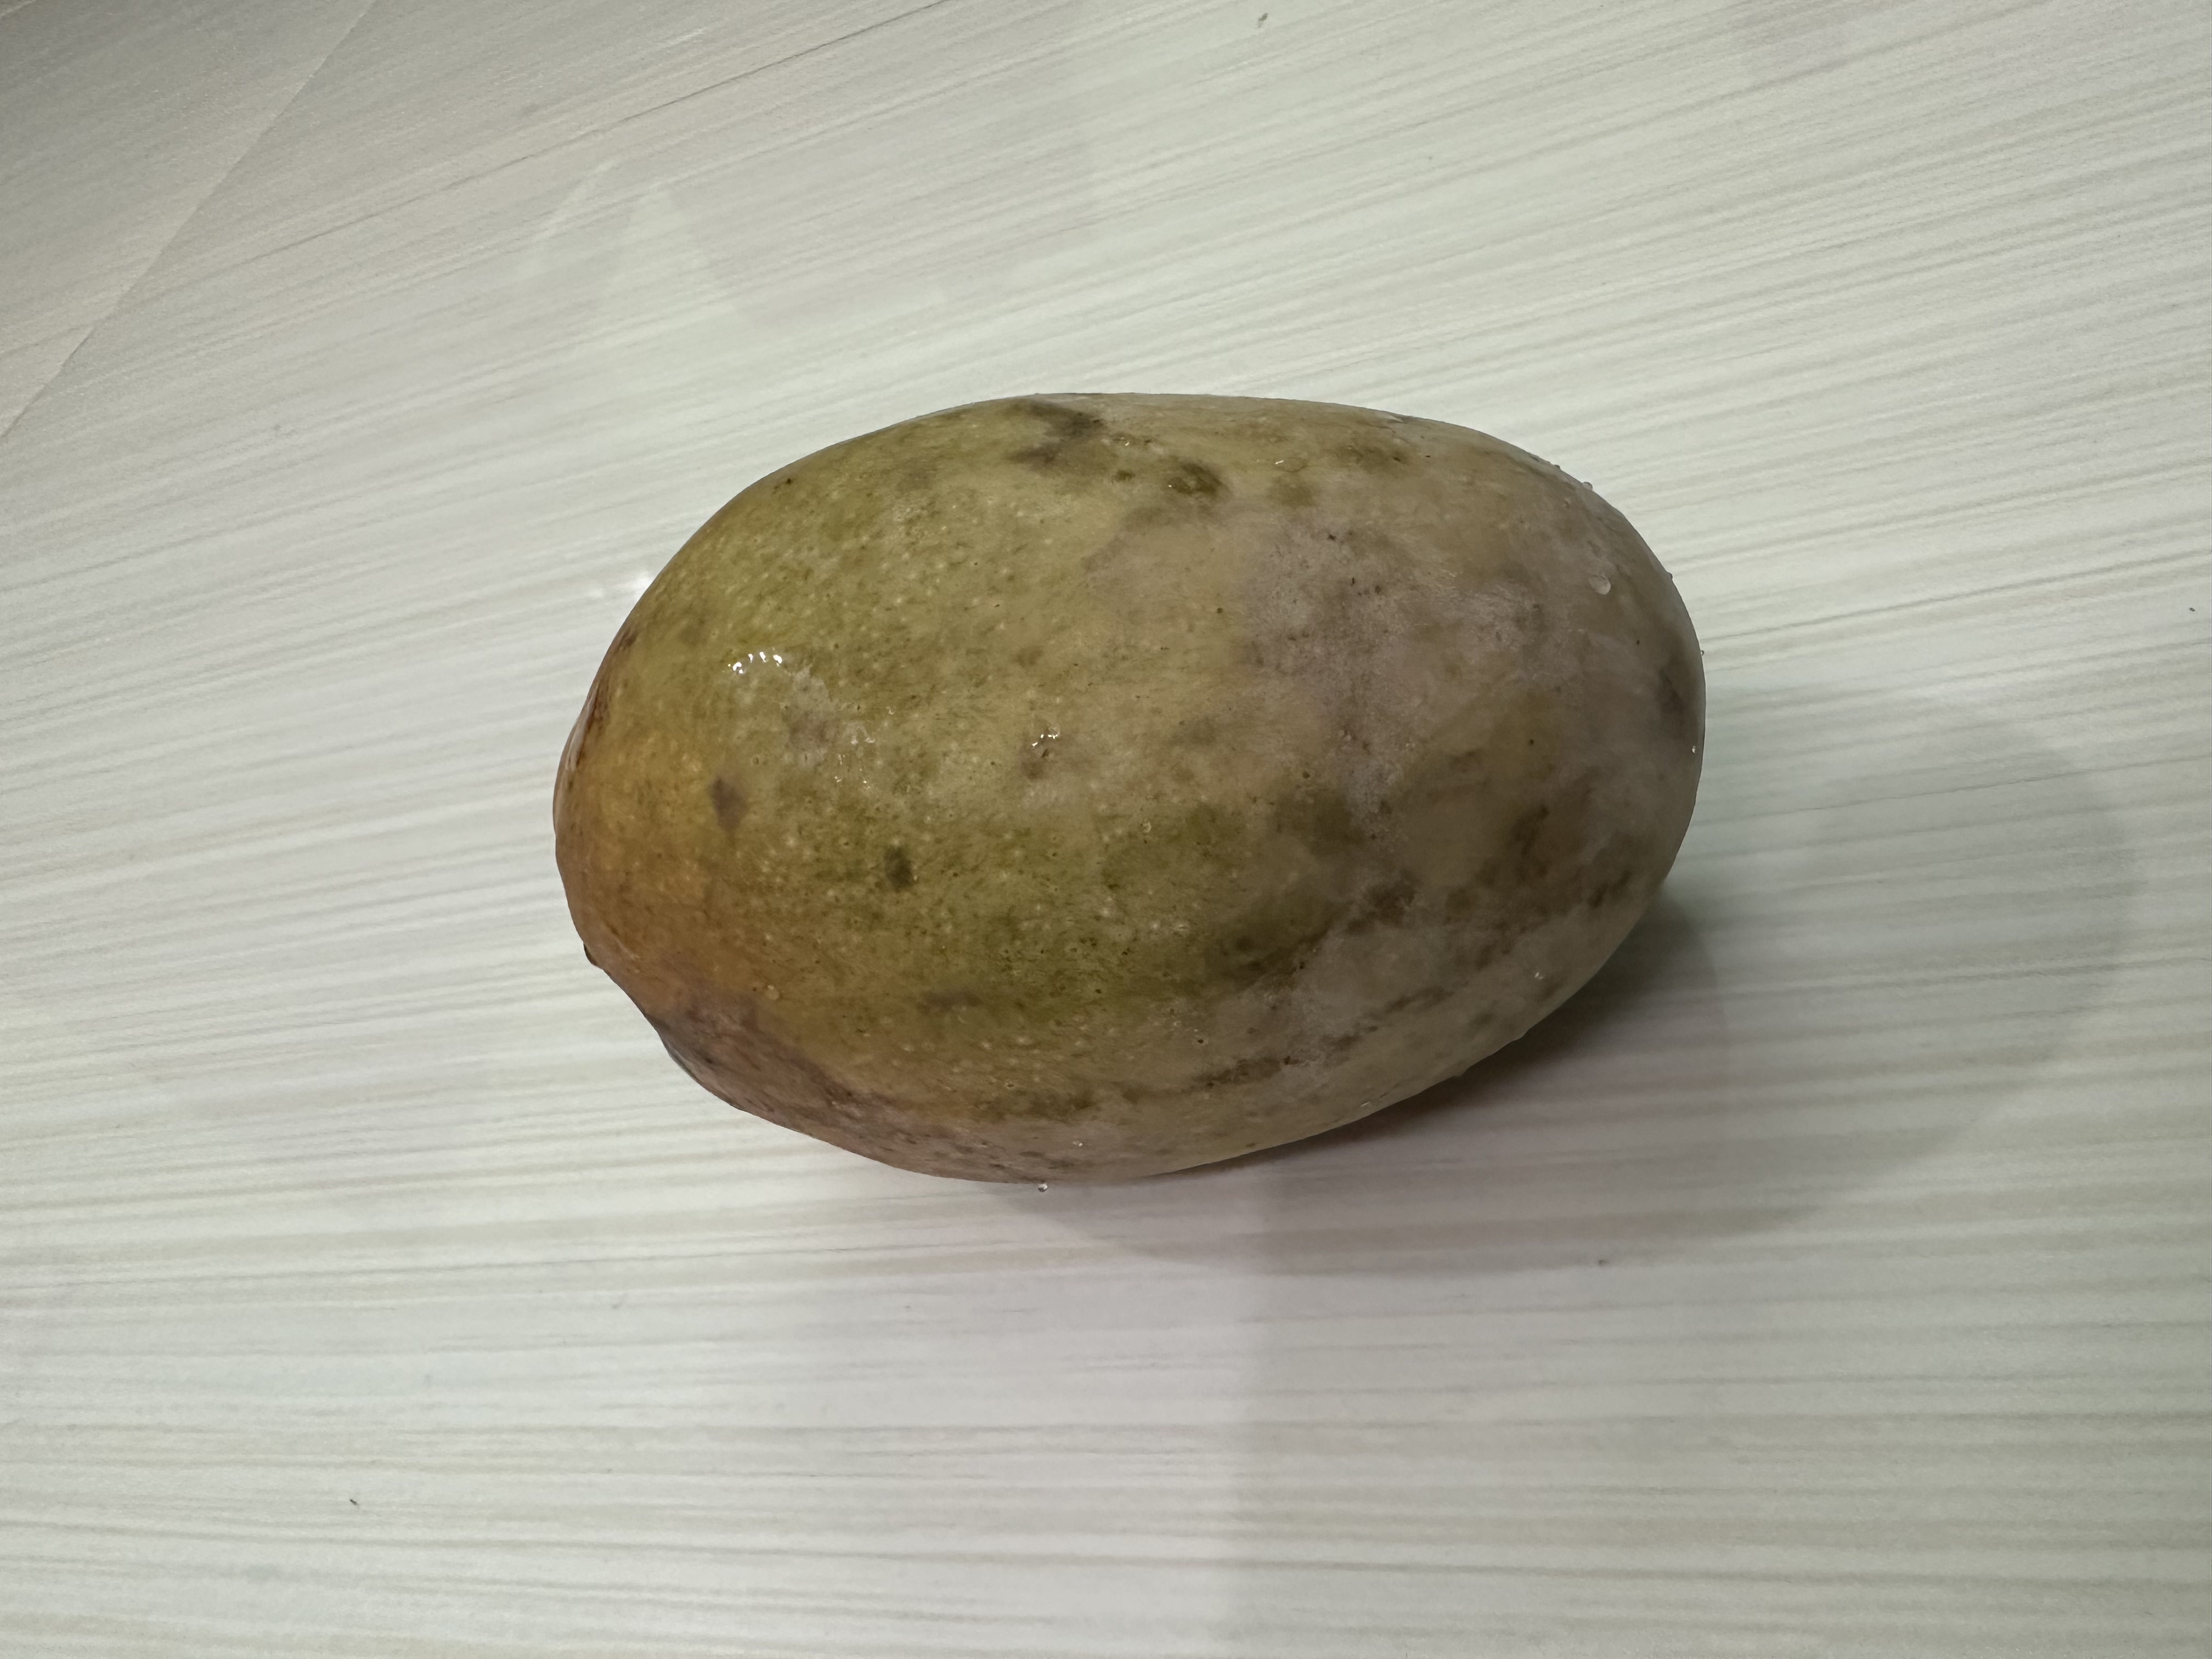
Mango variety: Bari-7